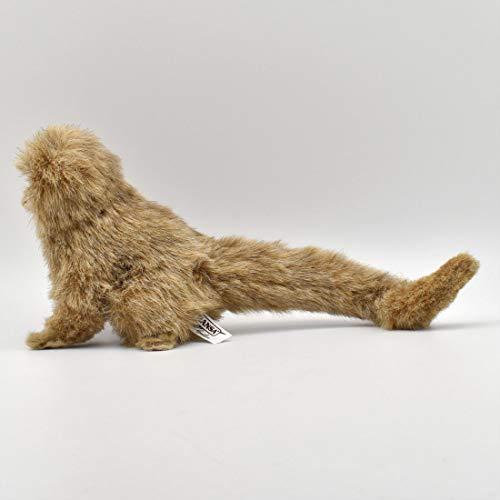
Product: HANSA 4688 Plush
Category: Toys & Games | Stuffed Animals & Plush Toys
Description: Great Condition.
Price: $29.08
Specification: ProductDimensions:7.8x5.1x5.8inches|ItemWeight:2.4ounces|ShippingWeight:3.04ounces(Viewshippingratesandpolicies)|DomesticShipping:ItemcanbeshippedwithinU.S.|InternationalShipping:ThisitemcanbeshippedtoselectcountriesoutsideoftheU.S.LearnMore|ASIN:B001DC5NI8|Itemmodelnumber:194746|Manufacturerrecommendedage:3yearsandup